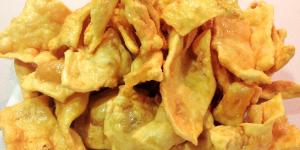
hojuelas de la abuela